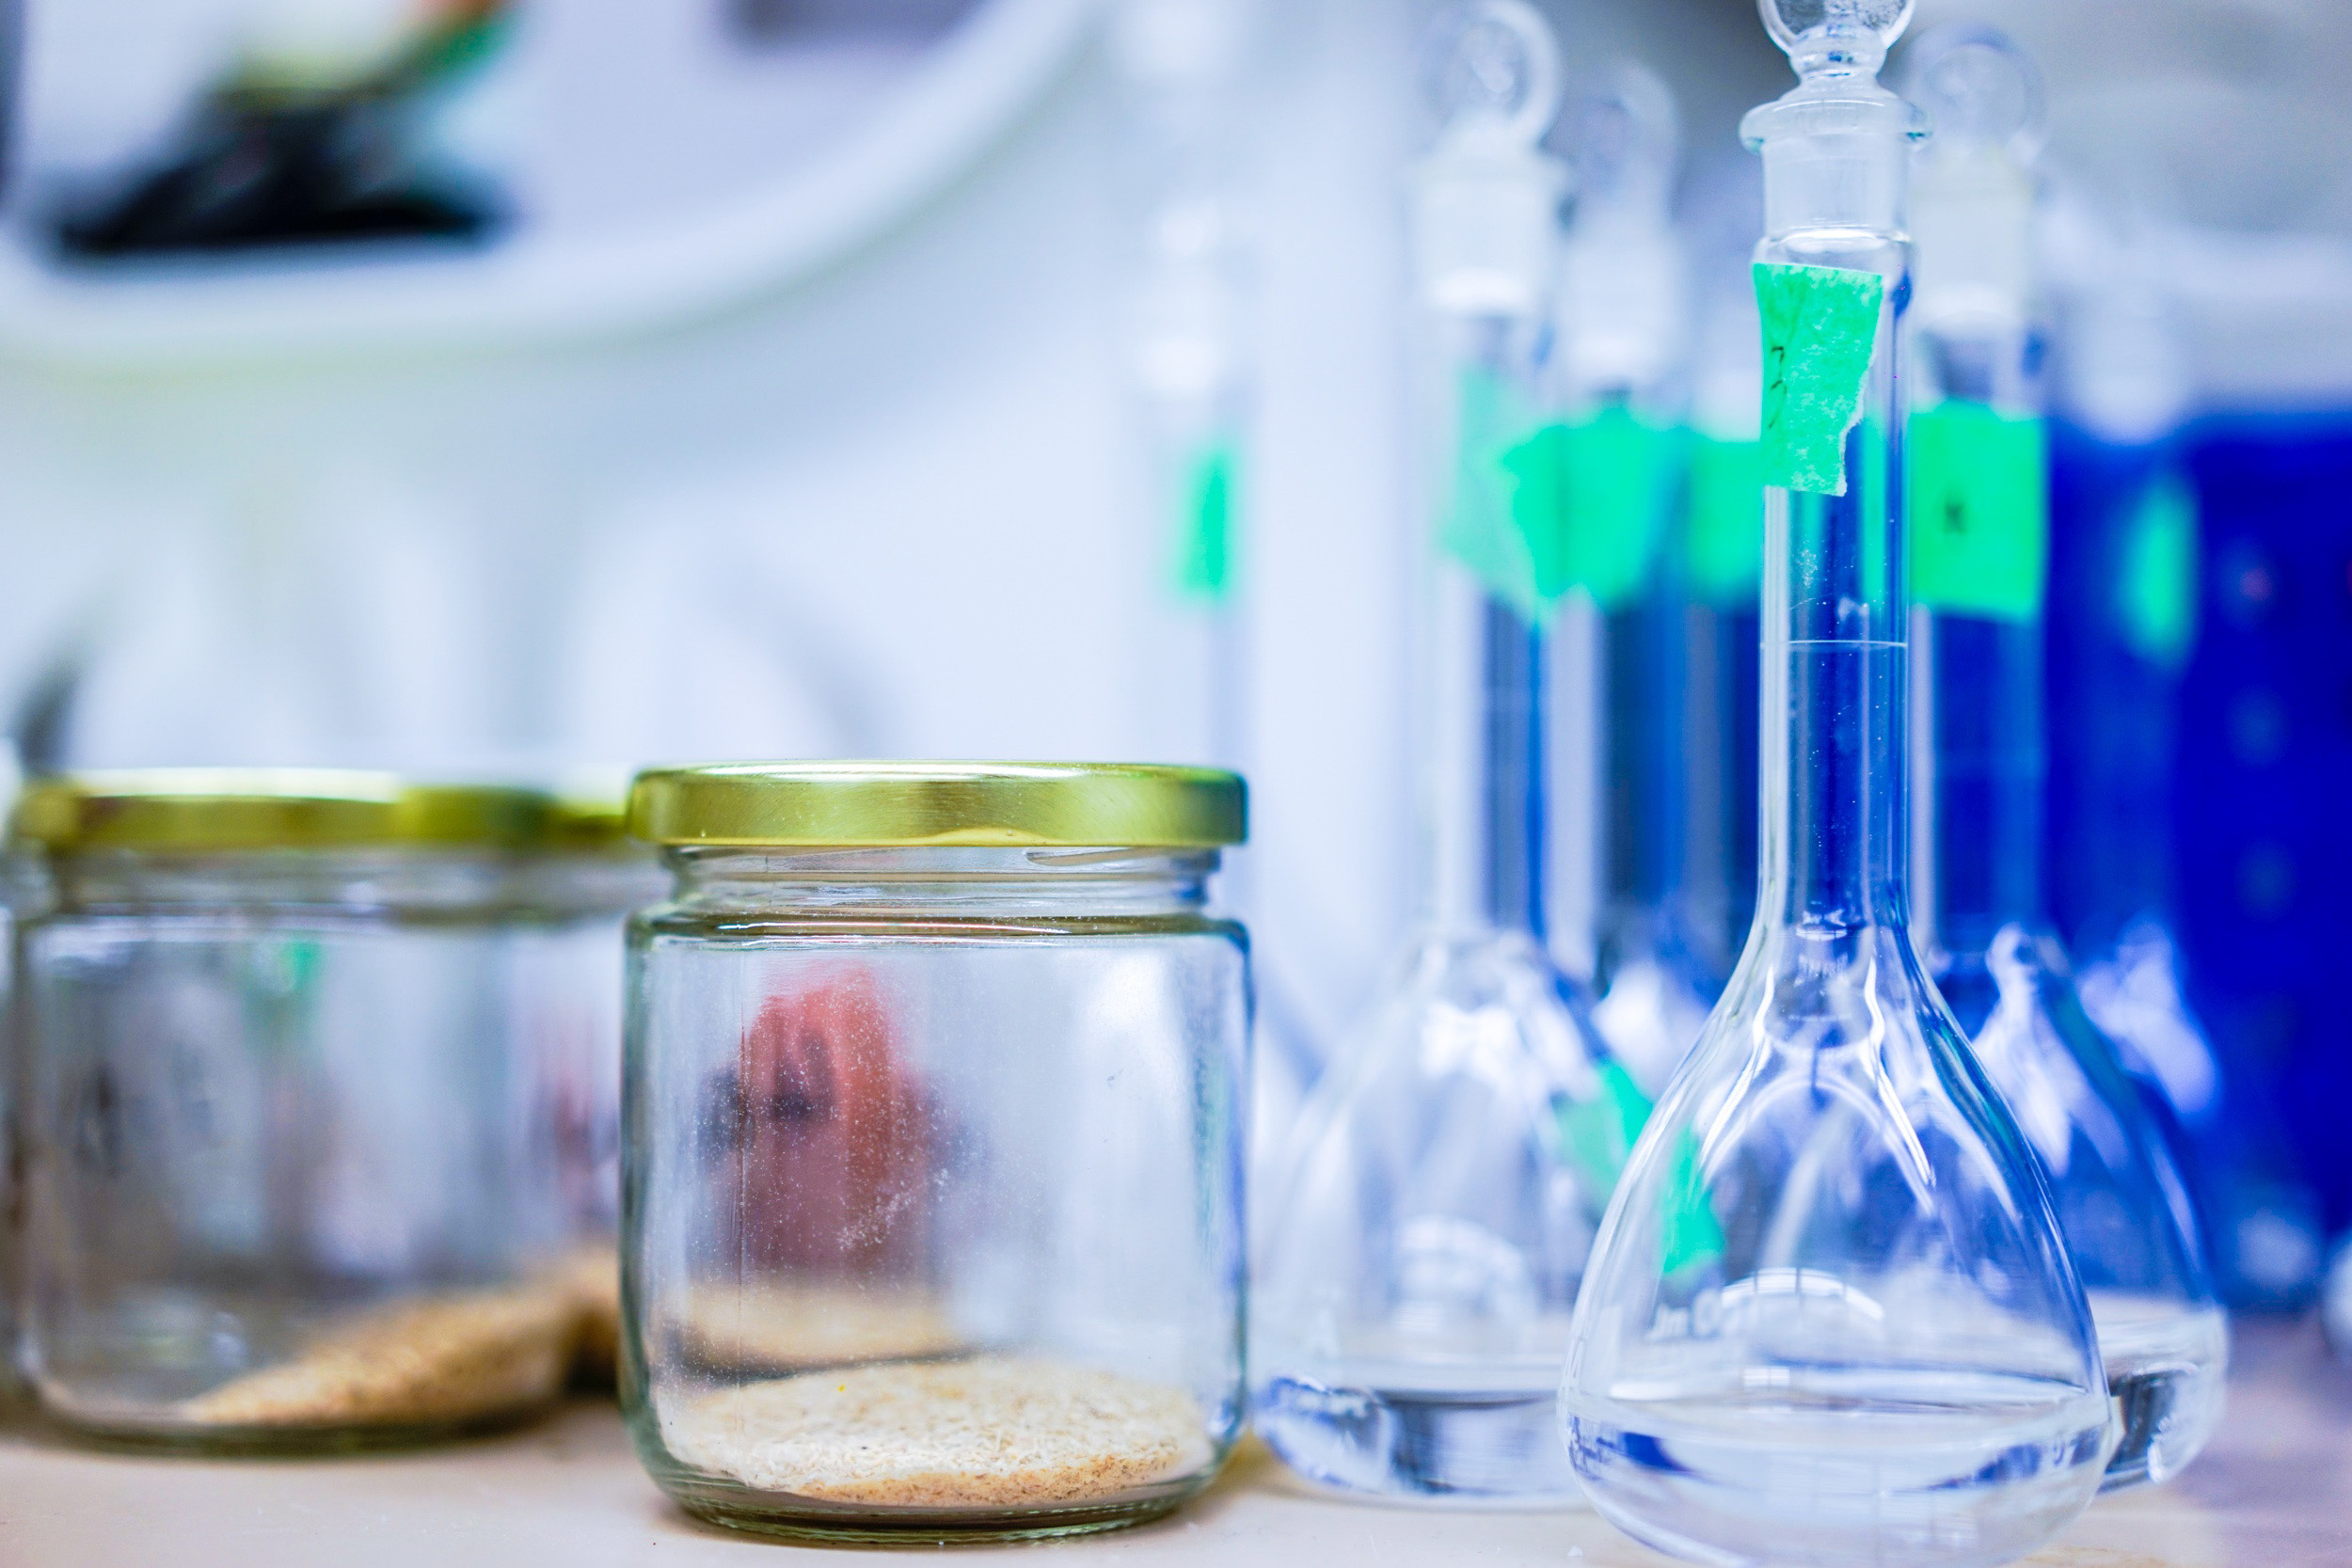
water, blue, product, glass, bottle, Transparent material, mason jar, glass bottle, chemistry, solution, drinkware, science, liquid, laboratory, fluid, tableware